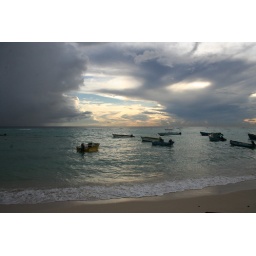
The fish is in the market or rather by now in the kitchen ready almost for the evening's plates.